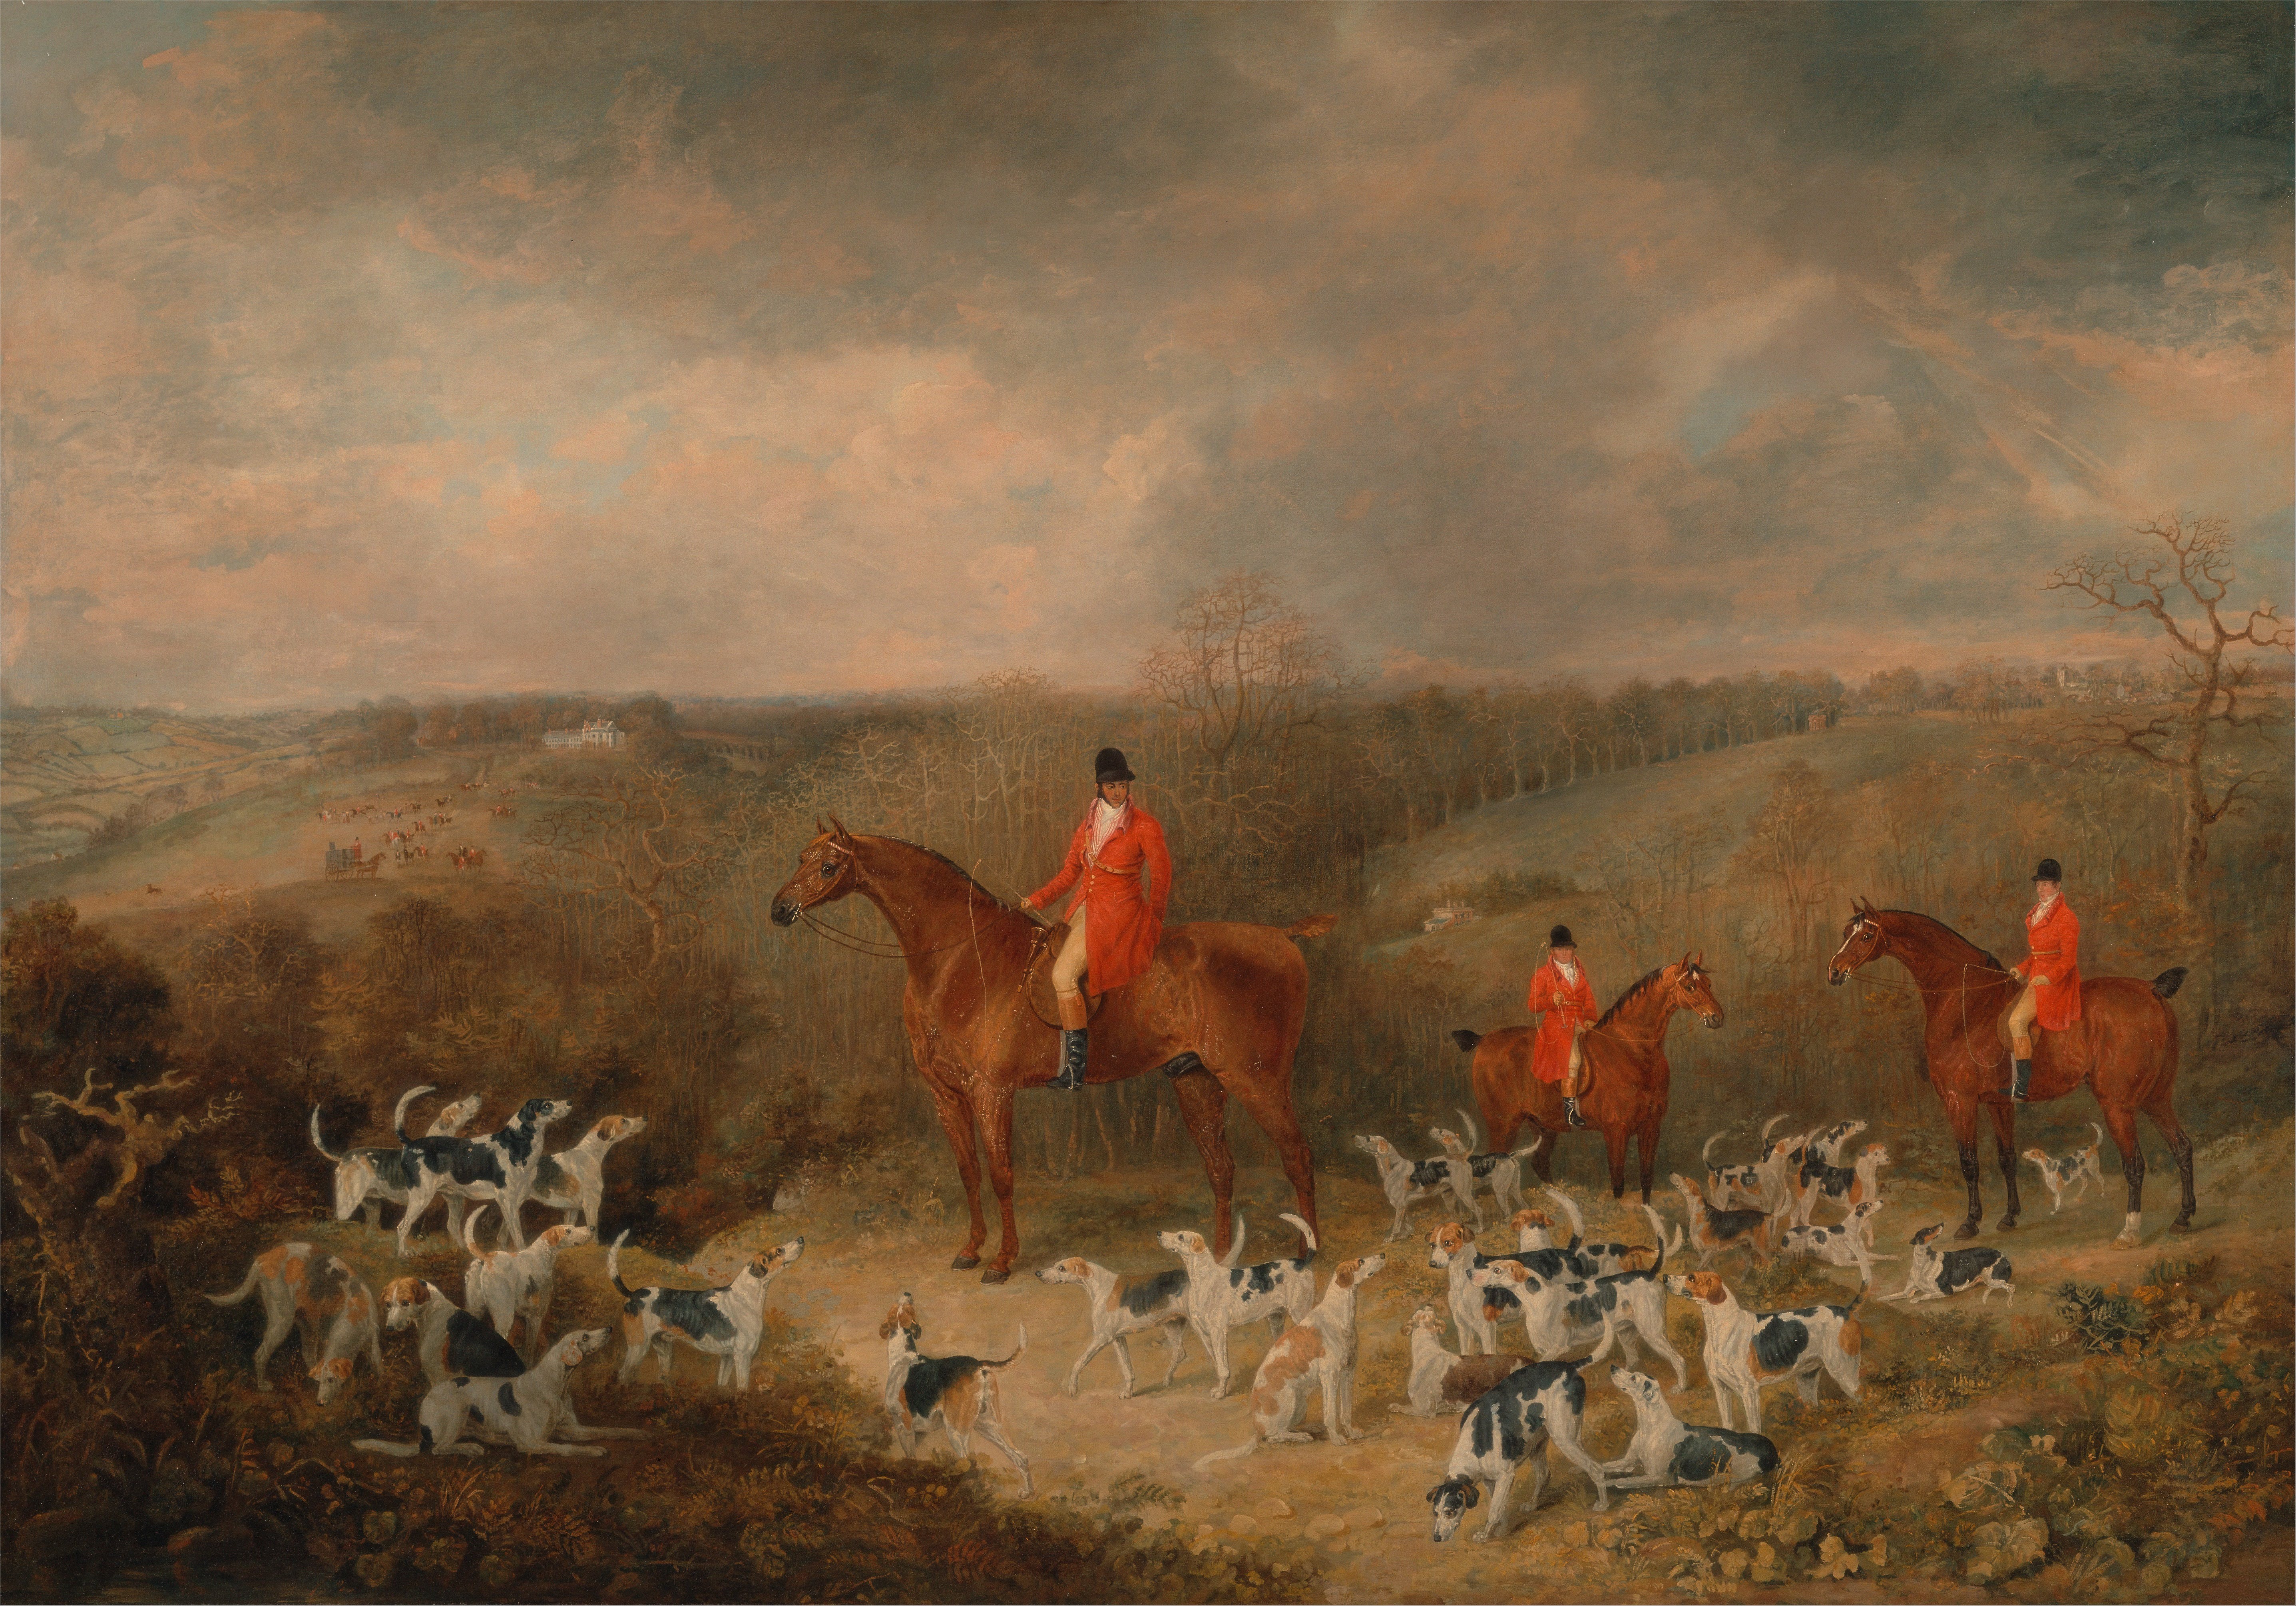
landscape, nature, forest, sky, countryside, country, herd, scenic, artistic, savanna, painting, trees, horses, outside, art, dogs, clouds, riders, hunting, oil on canvas, mustang horse, dean wolstenholme